SMS Derfflinger

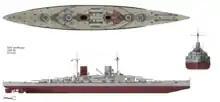

Mounting a main battery of eight 30.5 cm (12 in) guns, was the largest and most powerful German battlecruiser at the time. The ship's secondary battery consisted of twelve SK L/45 guns in single casemates in the superstructure, six per broadside. For defense against torpedo boats, she carried eight SK L/45 guns in individual pivot mounts on the superstructure, four of which were removed in 1916. An additional four 8.8 cm flak guns were installed amidships. Four submerged torpedo tubes were carried; one was located in the bow, two on the broadside, and one in the stern.